Iris (anatomy)

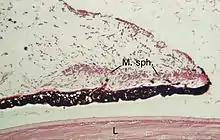
Light micrograph of the iris near to the pupil. "M. sph." sphincter muscle, "L" lens

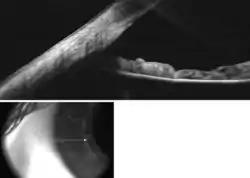
Anterior chamber cross-section imaged by an SD-OCT.

The stroma and the anterior border layer of the iris are derived from the neural crest, and behind the stroma of the iris, the sphincter pupillae and dilator pupillae muscles, as well as the iris epithelium, develop from optic cup neuroectoderm.